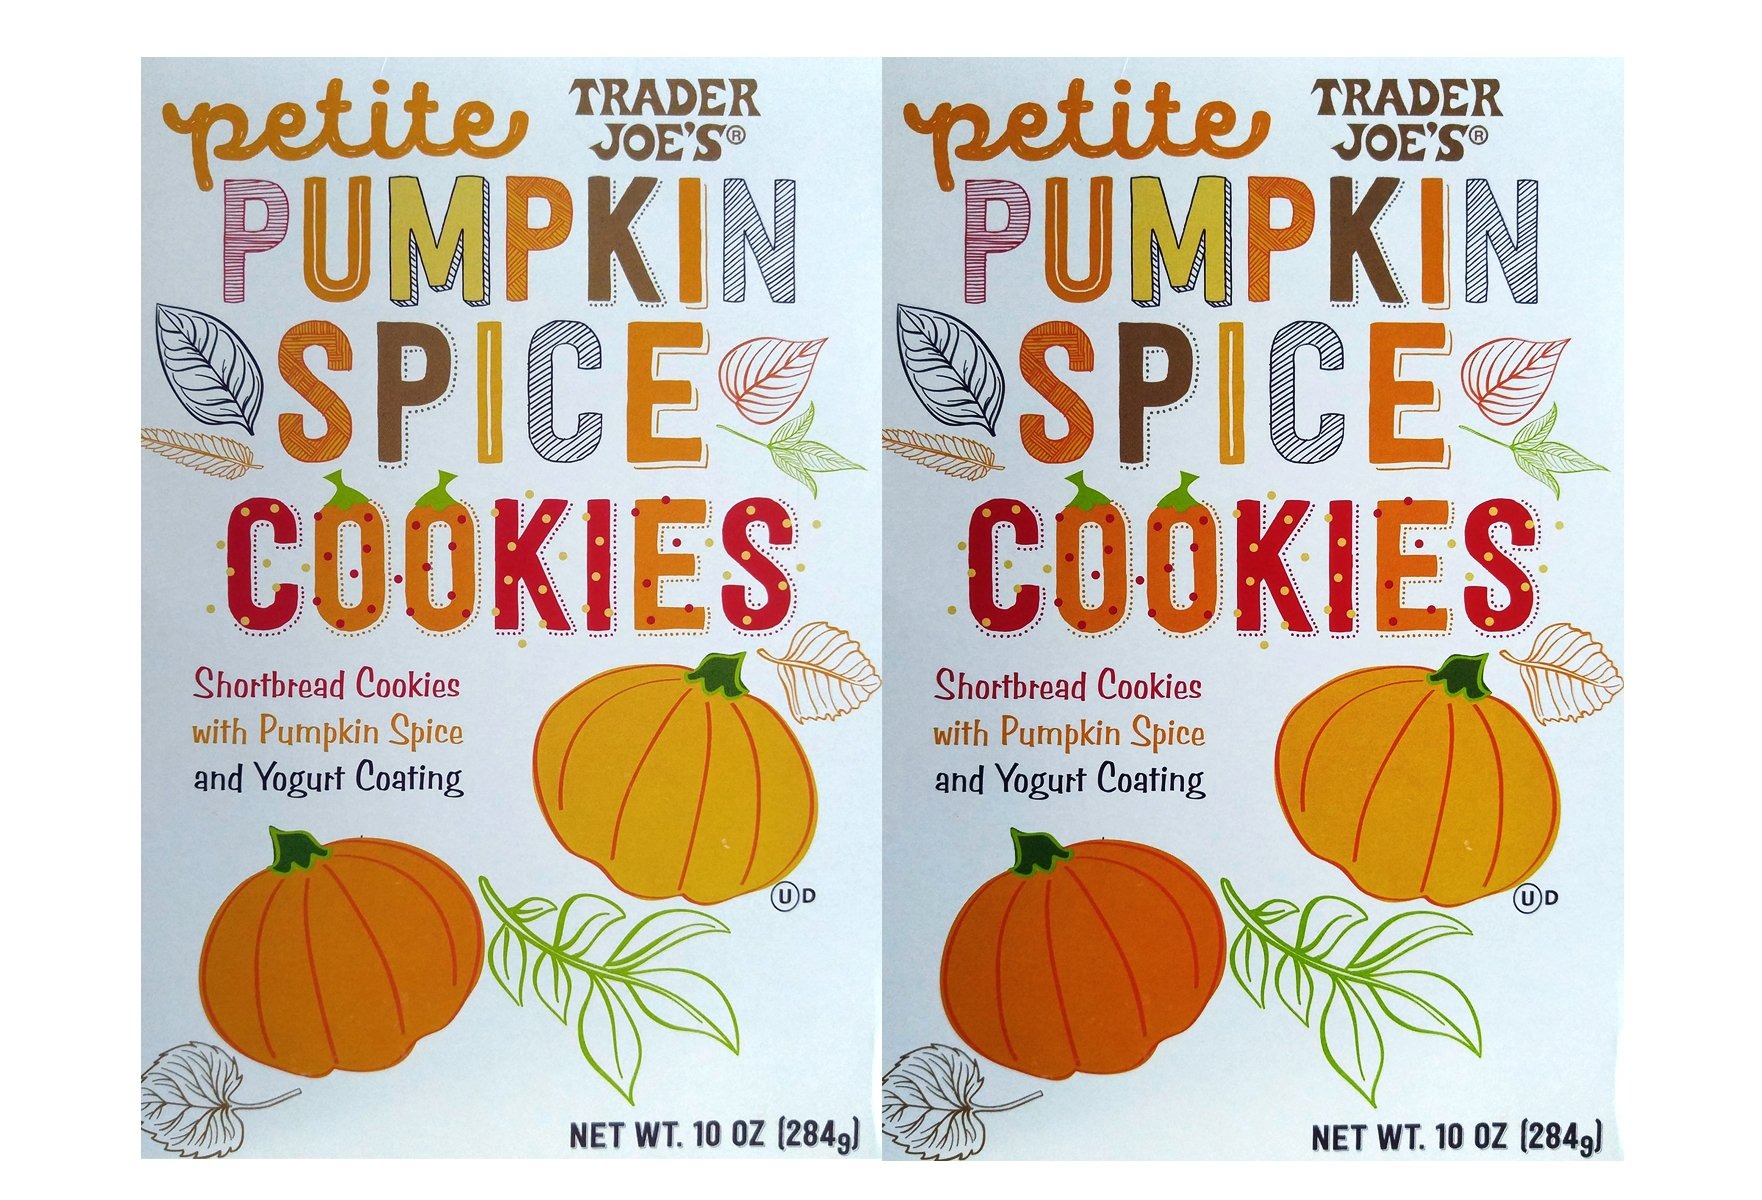
Item Name: Trader Joe's Petite Pumpkin Spice Cookies 10 oz. (Pack of 2)
Bullet Point 1: Pumpkin Spiced Shortbread
Bullet Point 2: Shaped like pumpkins
Bullet Point 3: Frosted with white tangy yogurt based frosting with orange nonpareils
Bullet Point 4: Frosted with pumpkin spiced orange frosting with white nonpareils
Bullet Point 5: Crunchy, crispy, and crumbly
Product Description: Trader Joe’s Petite Pumpkin Spice Cookies are super delicious, made of a pumpkin-spiced shortbread that is shaped like pumpkins. The cookies are crunchy and crispy and crumbly and are coated with either white or orange icing. The white icing has a tangy yogurt base, and the orange icing has pumpkin spice. The white pumpkins are dotted with orange nonpareils, and the orange pumpkins studded with white nonpareils. 10 ounce box.
Value: 20.0
Unit: Ounce

Price: 21.99